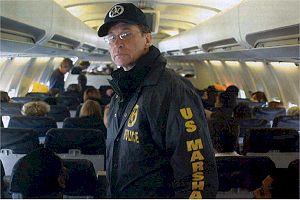
L’aviation policière est l’utilisation d’aéronefs dans les opérations de police. Les services de police utilisent couramment des aéronefs pour le contrôle de la circulation, l'assistance au sol, la recherche et le sauvetage, les poursuites de voitures, l'observation, la patrouille aérienne et le contrôle d'événements publics de grande envergure et/ou d'incidents d'ordre public. Ils peuvent employer des aéronefs à voilure tournante, des aéronefs à voilure fixe, des aéronefs à voilure non rigide ou des aéronefs plus légers que l'air. Dans certaines grandes villes, les avions de police à voilure tournante servent également de transport aérien au personnel appartenant à des unités de type SWAT. Dans les grandes zones à faible densité de population, des aéronefs à voilure fixe sont parfois utilisés pour transporter du personnel et du matériel.
La justice prisoner and alien transportation system, surnommée « con air », est une compagnie aérienne du gouvernement fédéral des États-Unis chargée de transporter des détenus d'une prison à l'autre en 1995.